Annabelle Rankin

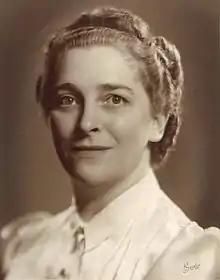
Rankin in the 1940s

Rankin was born on 28 July 1908 in South Brisbane, Queensland. She was the older of two daughters born to Annabelle Davidson Rankin (née Thomson) and Colin Dunlop Wilson Rankin. Her father, born in Scotland, was a sugar grower and Boer War veteran who served in the Queensland Legislative Assembly (1905–1918).